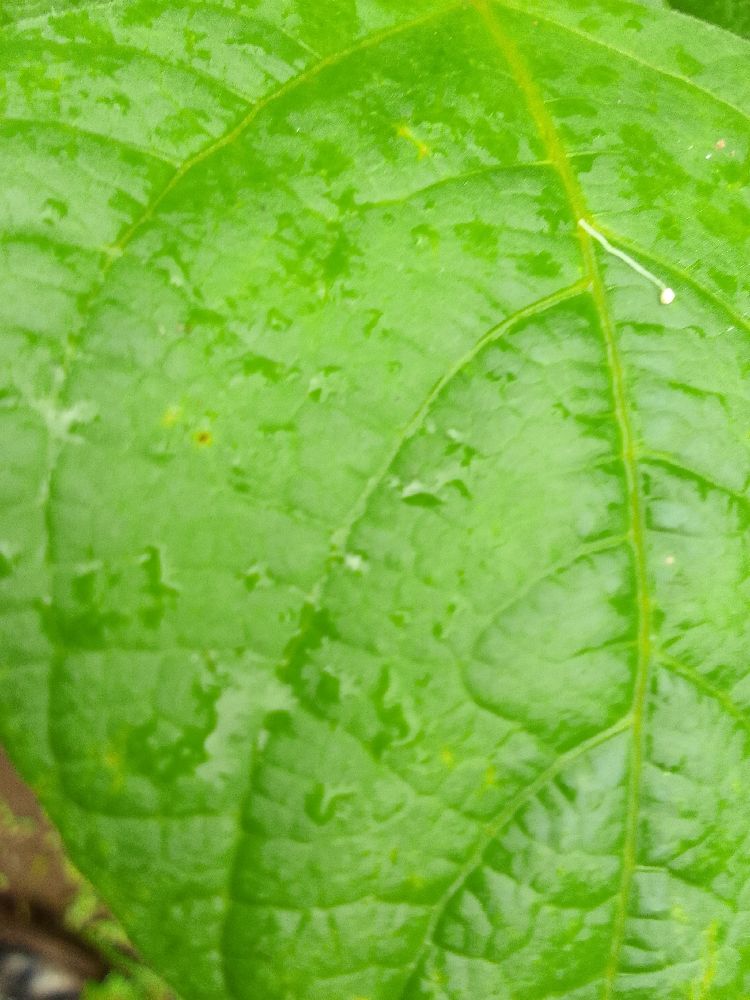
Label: healthy